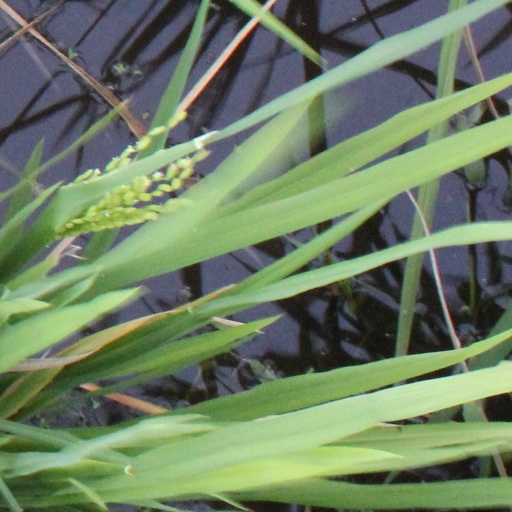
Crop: rice